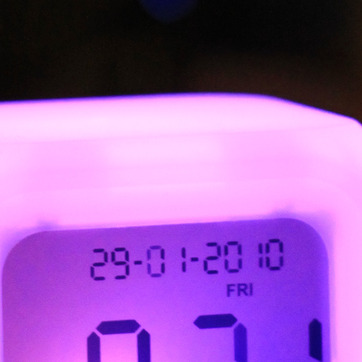
Material: plastic